Imperial Russian Navy

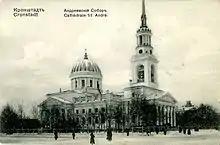
The naval cathedral in Kronstadt was one of several cathedrals of the Imperial Russian Navy.

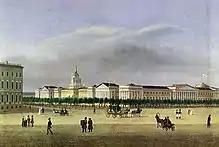
Headquarters of the Admiralty Board, 1810s

The organizational principles of the Russian Navy, educational and training methods for preparing future staff, and methods for conducting military action were all summarized in the Naval Charter (1720), written by Peter I himself. Peter the Great, Feodor Apraksin, Alexey Senyavin, Naum Senyavin, Admiral Mikhail Golitsyn and others are generally credited for the development of the Russian art of naval warfare. The main principles of naval warfare were further developed by Grigory Spiridov, Feodor Ushakov, and Dmitry Senyavin.